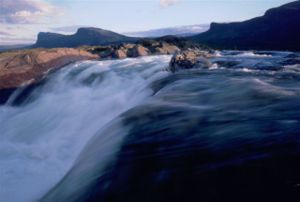
Stora Sjöfallets Nationalpark
Stora Sjöfallets Nationalpark er en nationalpark i Gällivare og Jokkmokks kommun i Lappland i Sverige. Parken grænser mod vest til Sarek Nationalpark og mod øst til naturreservatet Sjaunja. Den regulerede sø Akkajaure strækker sig gennem den største del af området. Vandfaldet Stora Sjöfallet, som en gang ansås for at være blandt de flotteste i Europa, men som i dag kun undtagelsesvis har så meget vandgennemstrømning, ligger i nærheden af Vietas nedenfor Akkajaures udløb mod syd, og var den oprindelige grund til at man oprettede nationalparken i 1909.